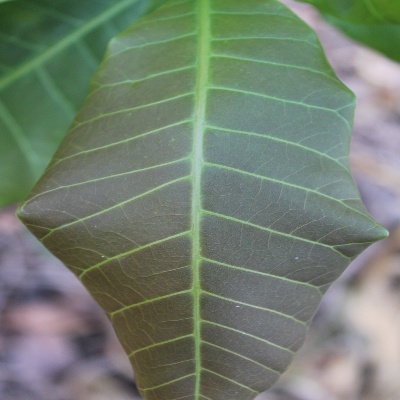
Crop: Cashew
Condition: healthy